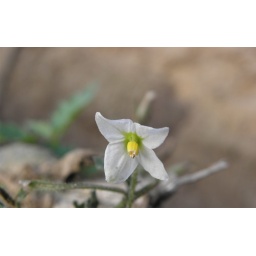
I think that it is a flower of a potato plant (once planted by son Fred)